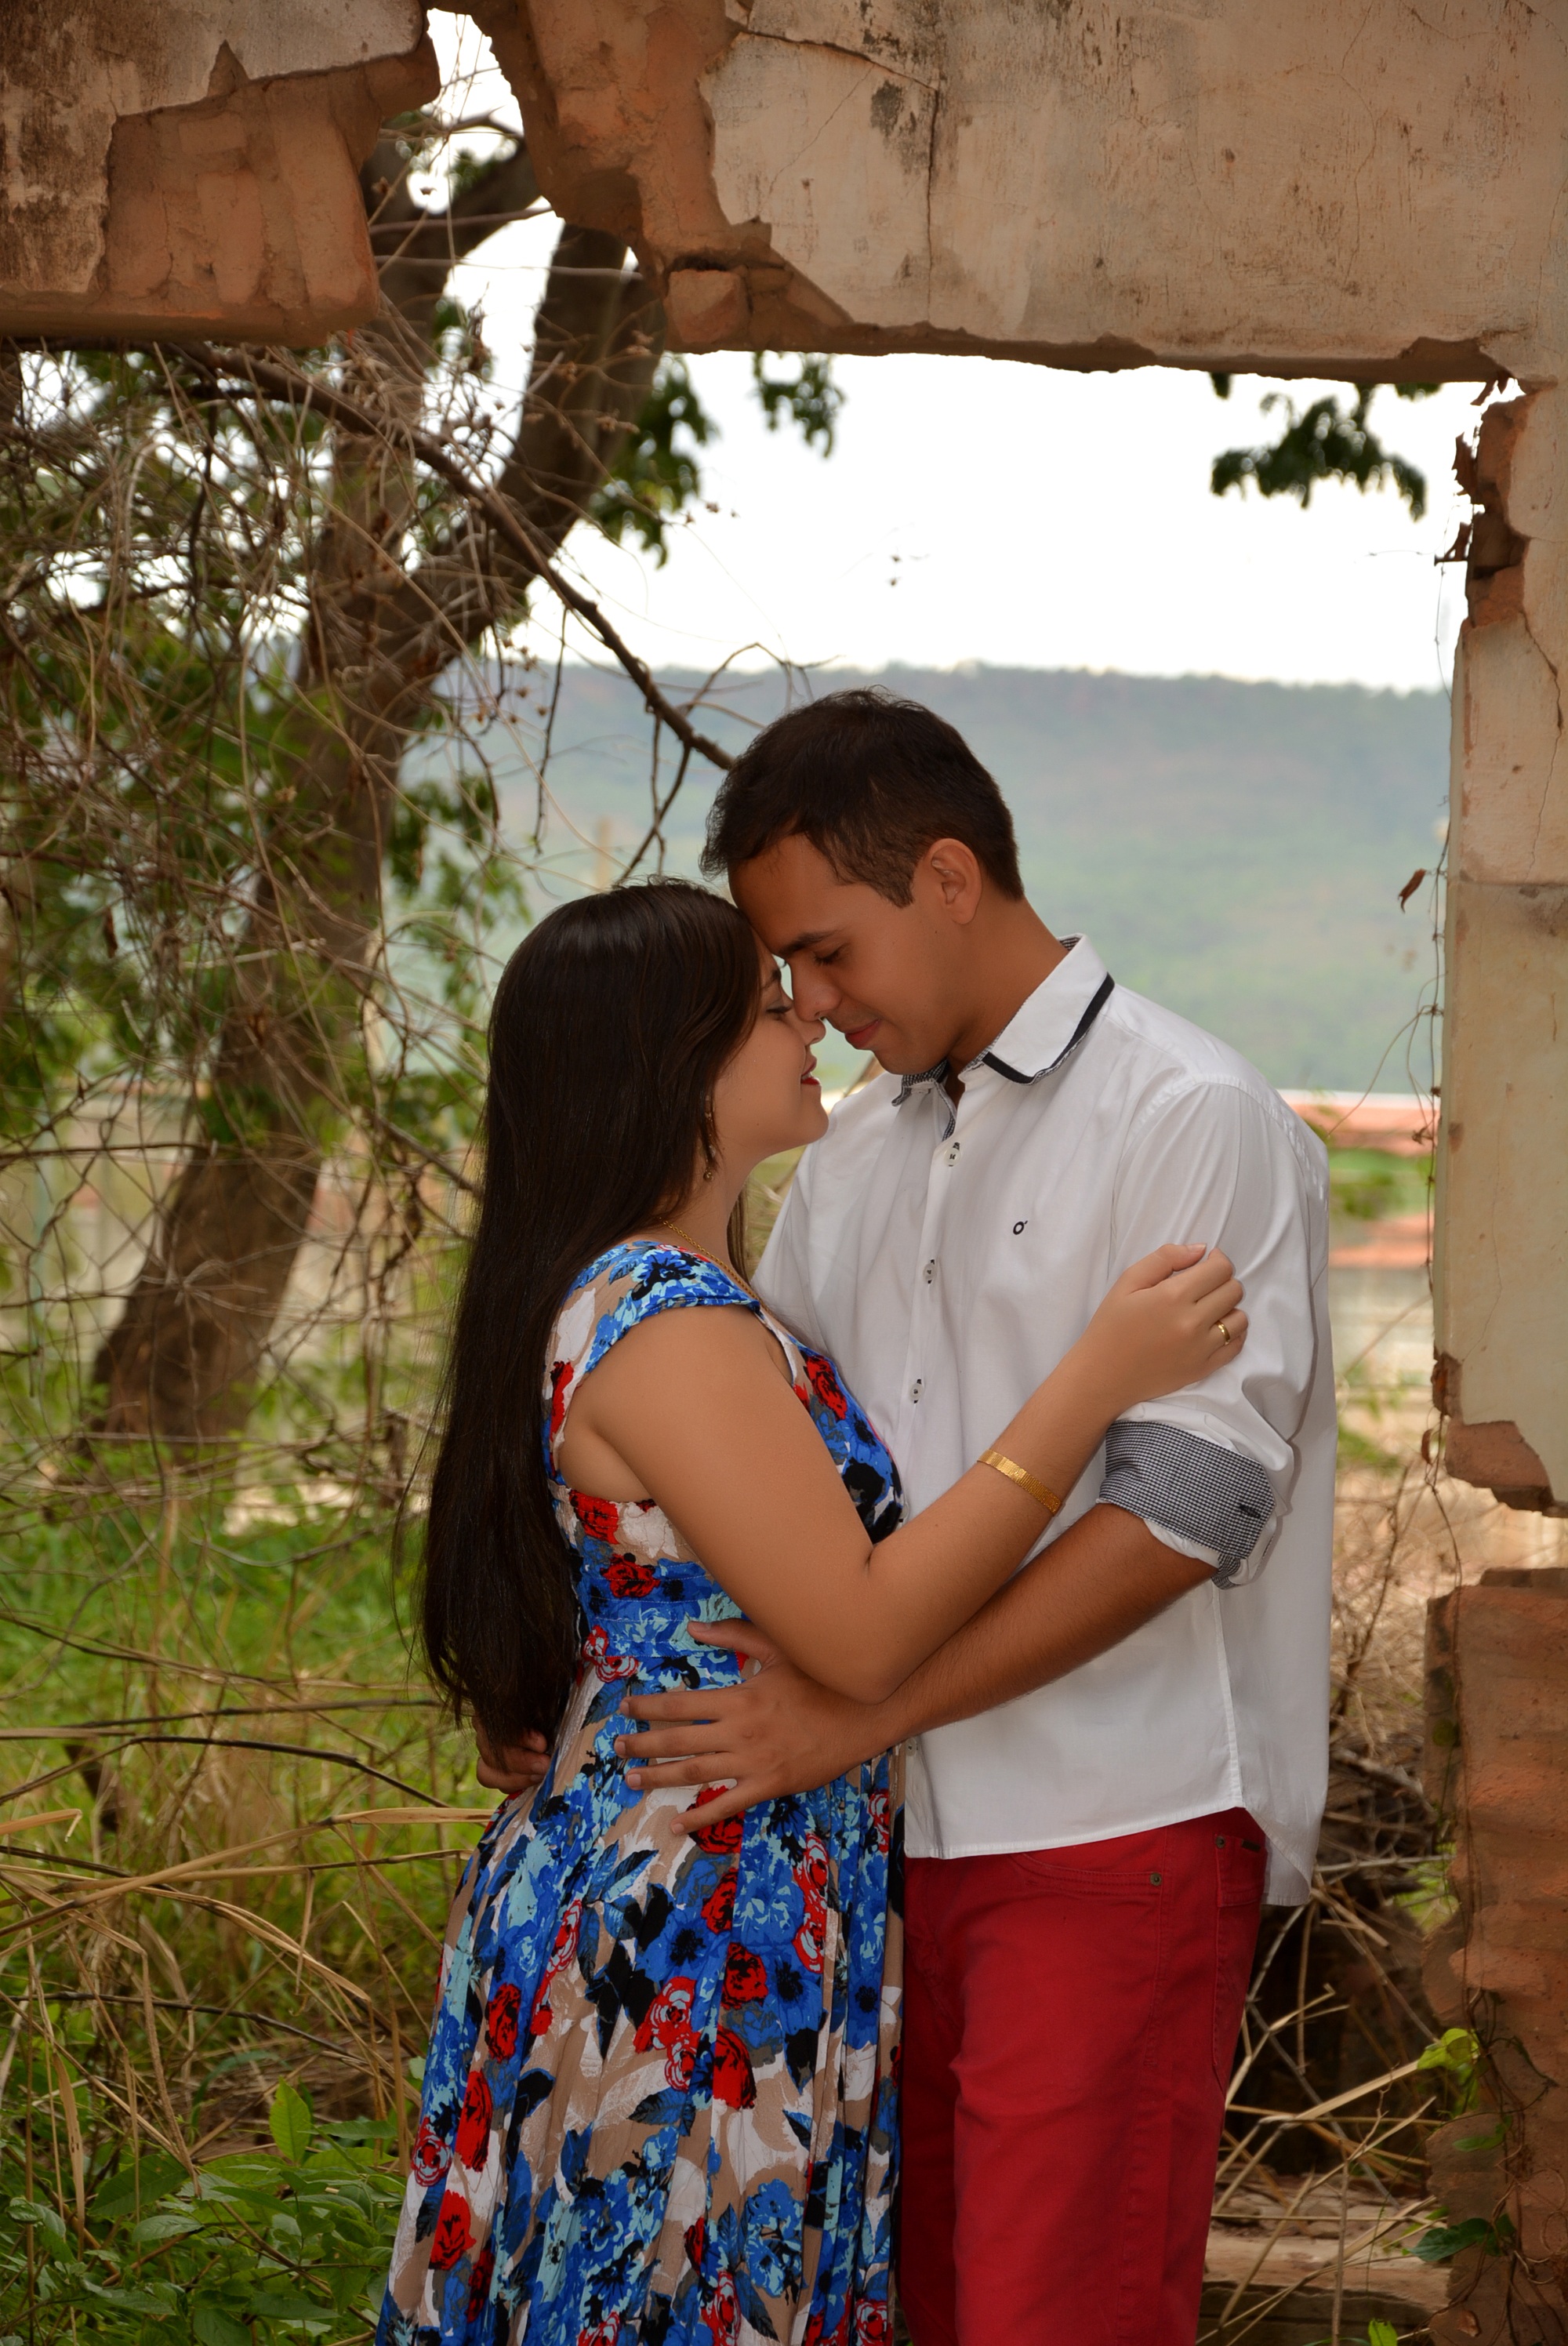
people, love, young, romance, together, wedding, bride, marriage, ceremony, photograph, casal, interaction, photo shoot